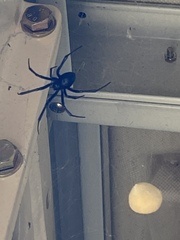
Species: Lactrodectus_hesperus